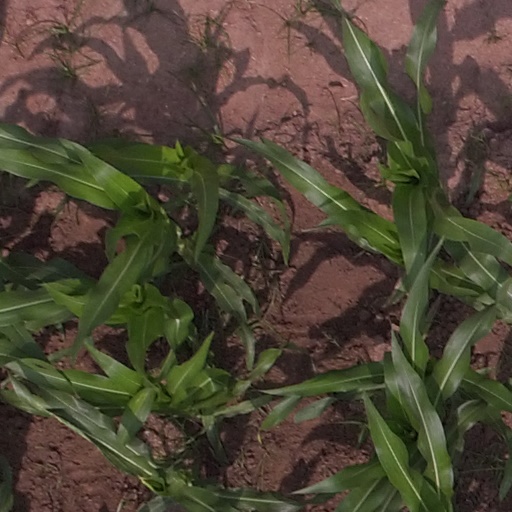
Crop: maize; corn